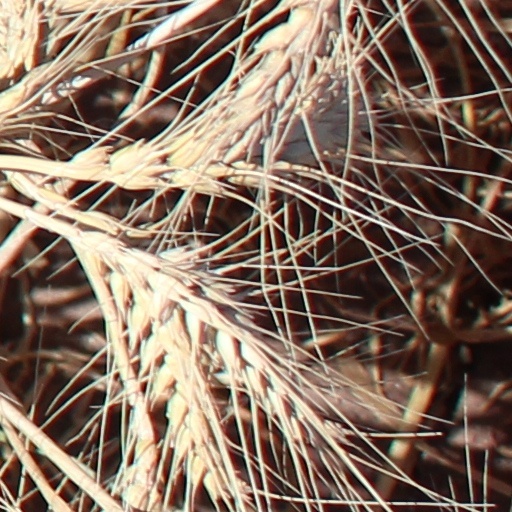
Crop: wheat